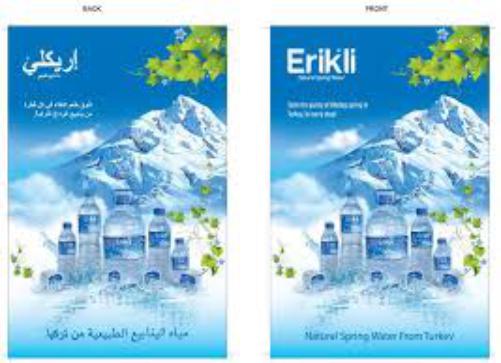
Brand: Erikli
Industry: Food